Barrakka Lift

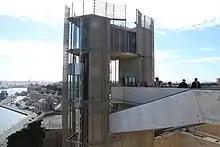
The Barrakka Lift as seen from the Upper Barrakka Gardens

Political changes in the decades after the war, including Malta's independence in 1964, took their toll on the bridge. A significant number of the lift's clients were British military personnel and employees, and the reduced military activity after independence resulted in a further drop in the number of customers. Ticket prices rose by another ½d in 1958. A planned increase of fees up to 3d in 1964 was not accepted by the government.